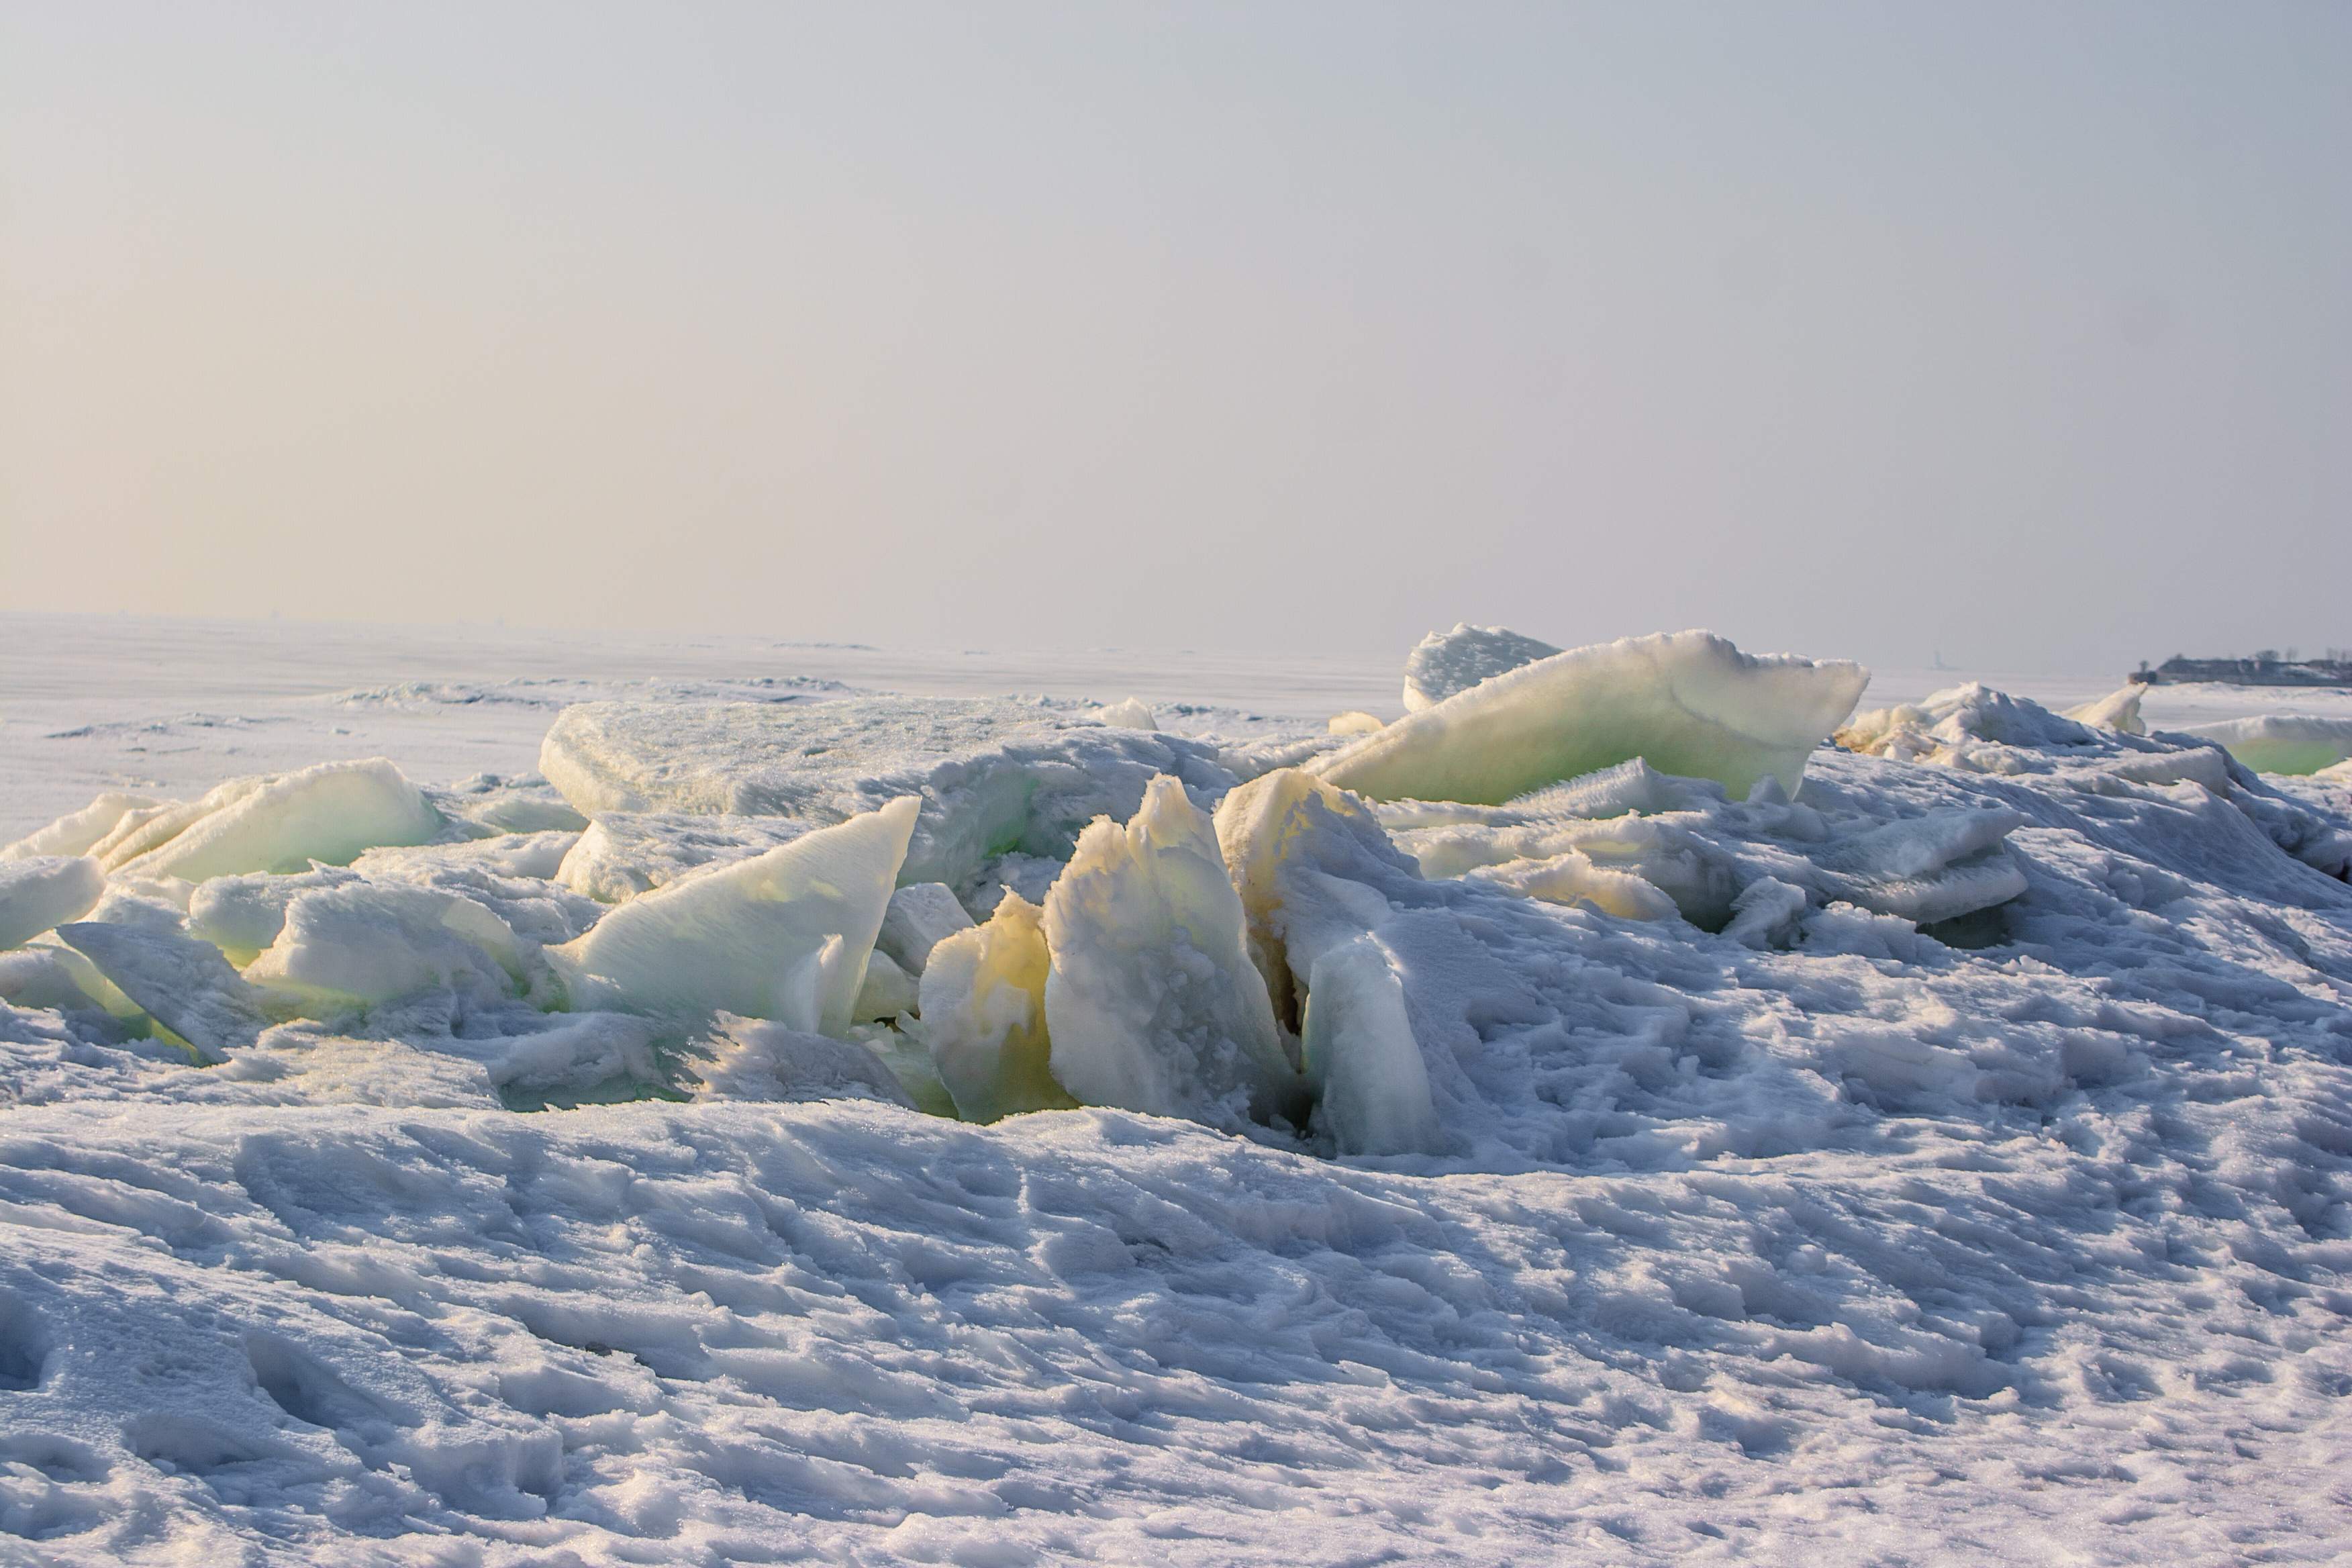
images, sky, snow, natural environment, polar ice cap, ice cap, slope, freezing, natural landscape, glacial landform, horizon, landscape, arctic ocean, winter, sea ice, glacier, ocean, arctic, tundra, rock